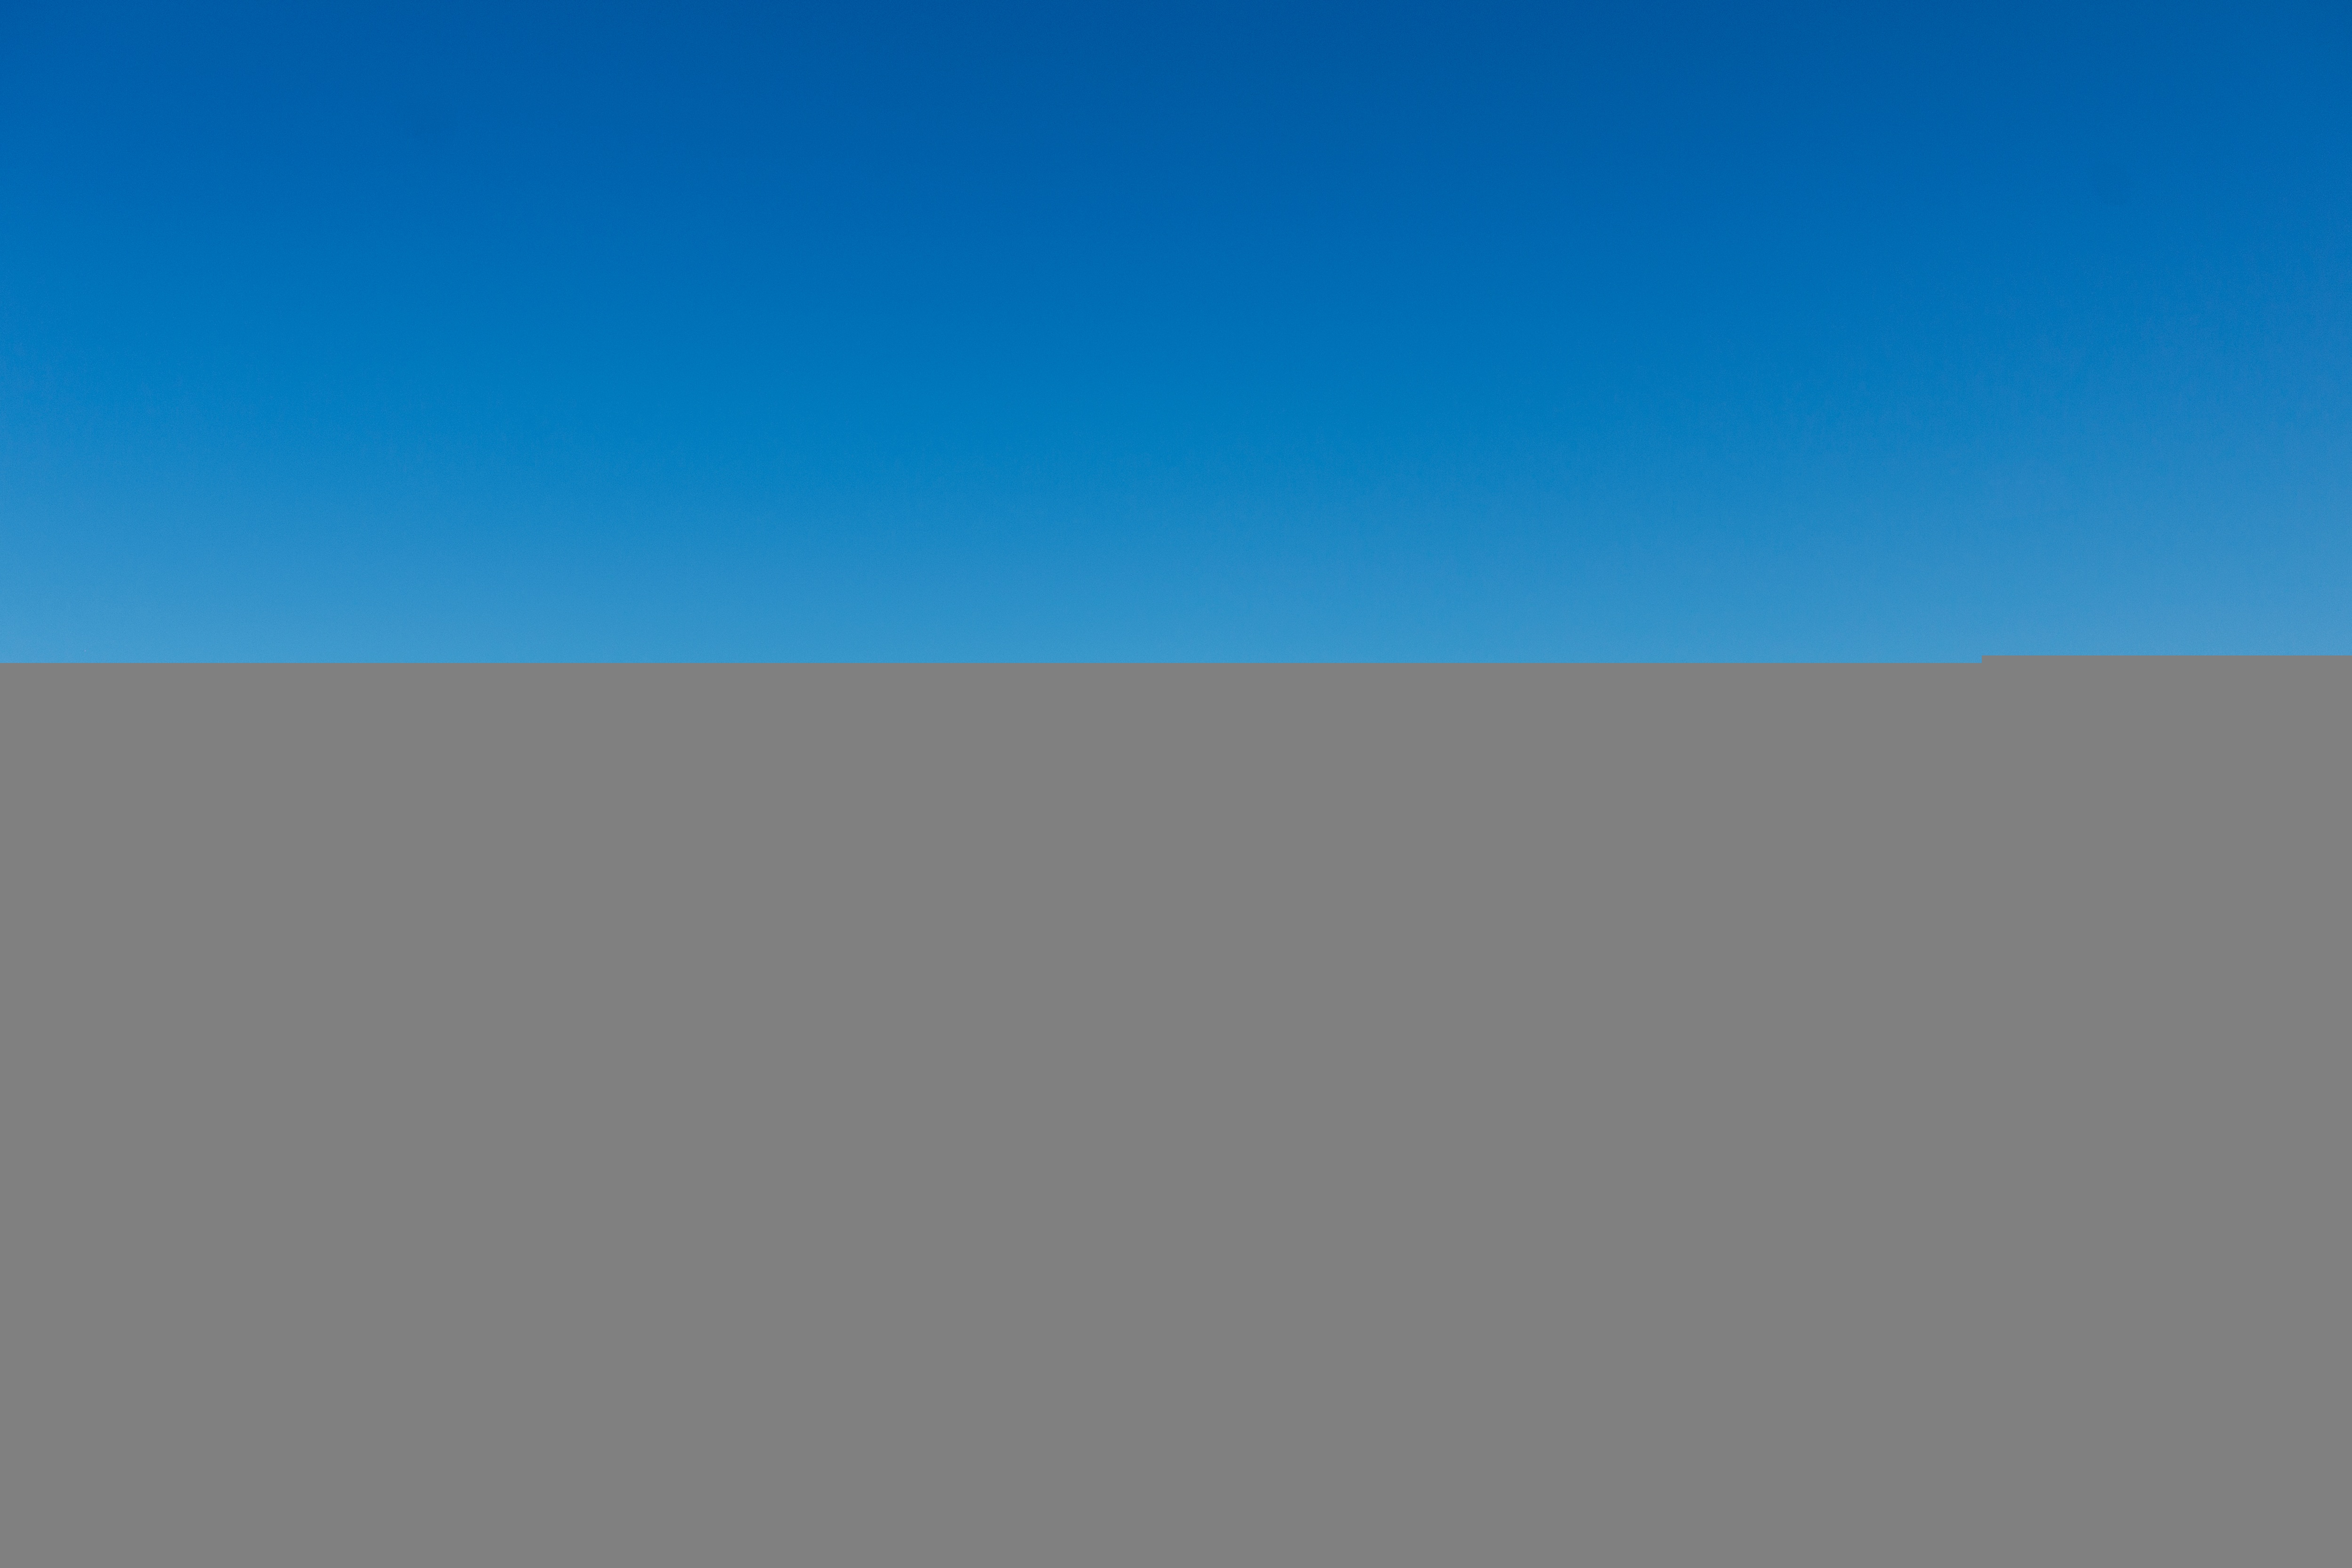
beach, water, sand, ocean, cloud, architecture, people, sky, shore, wave, city, atmosphere, summer, line, blue, sunny, buildings, shape, computer wallpaper